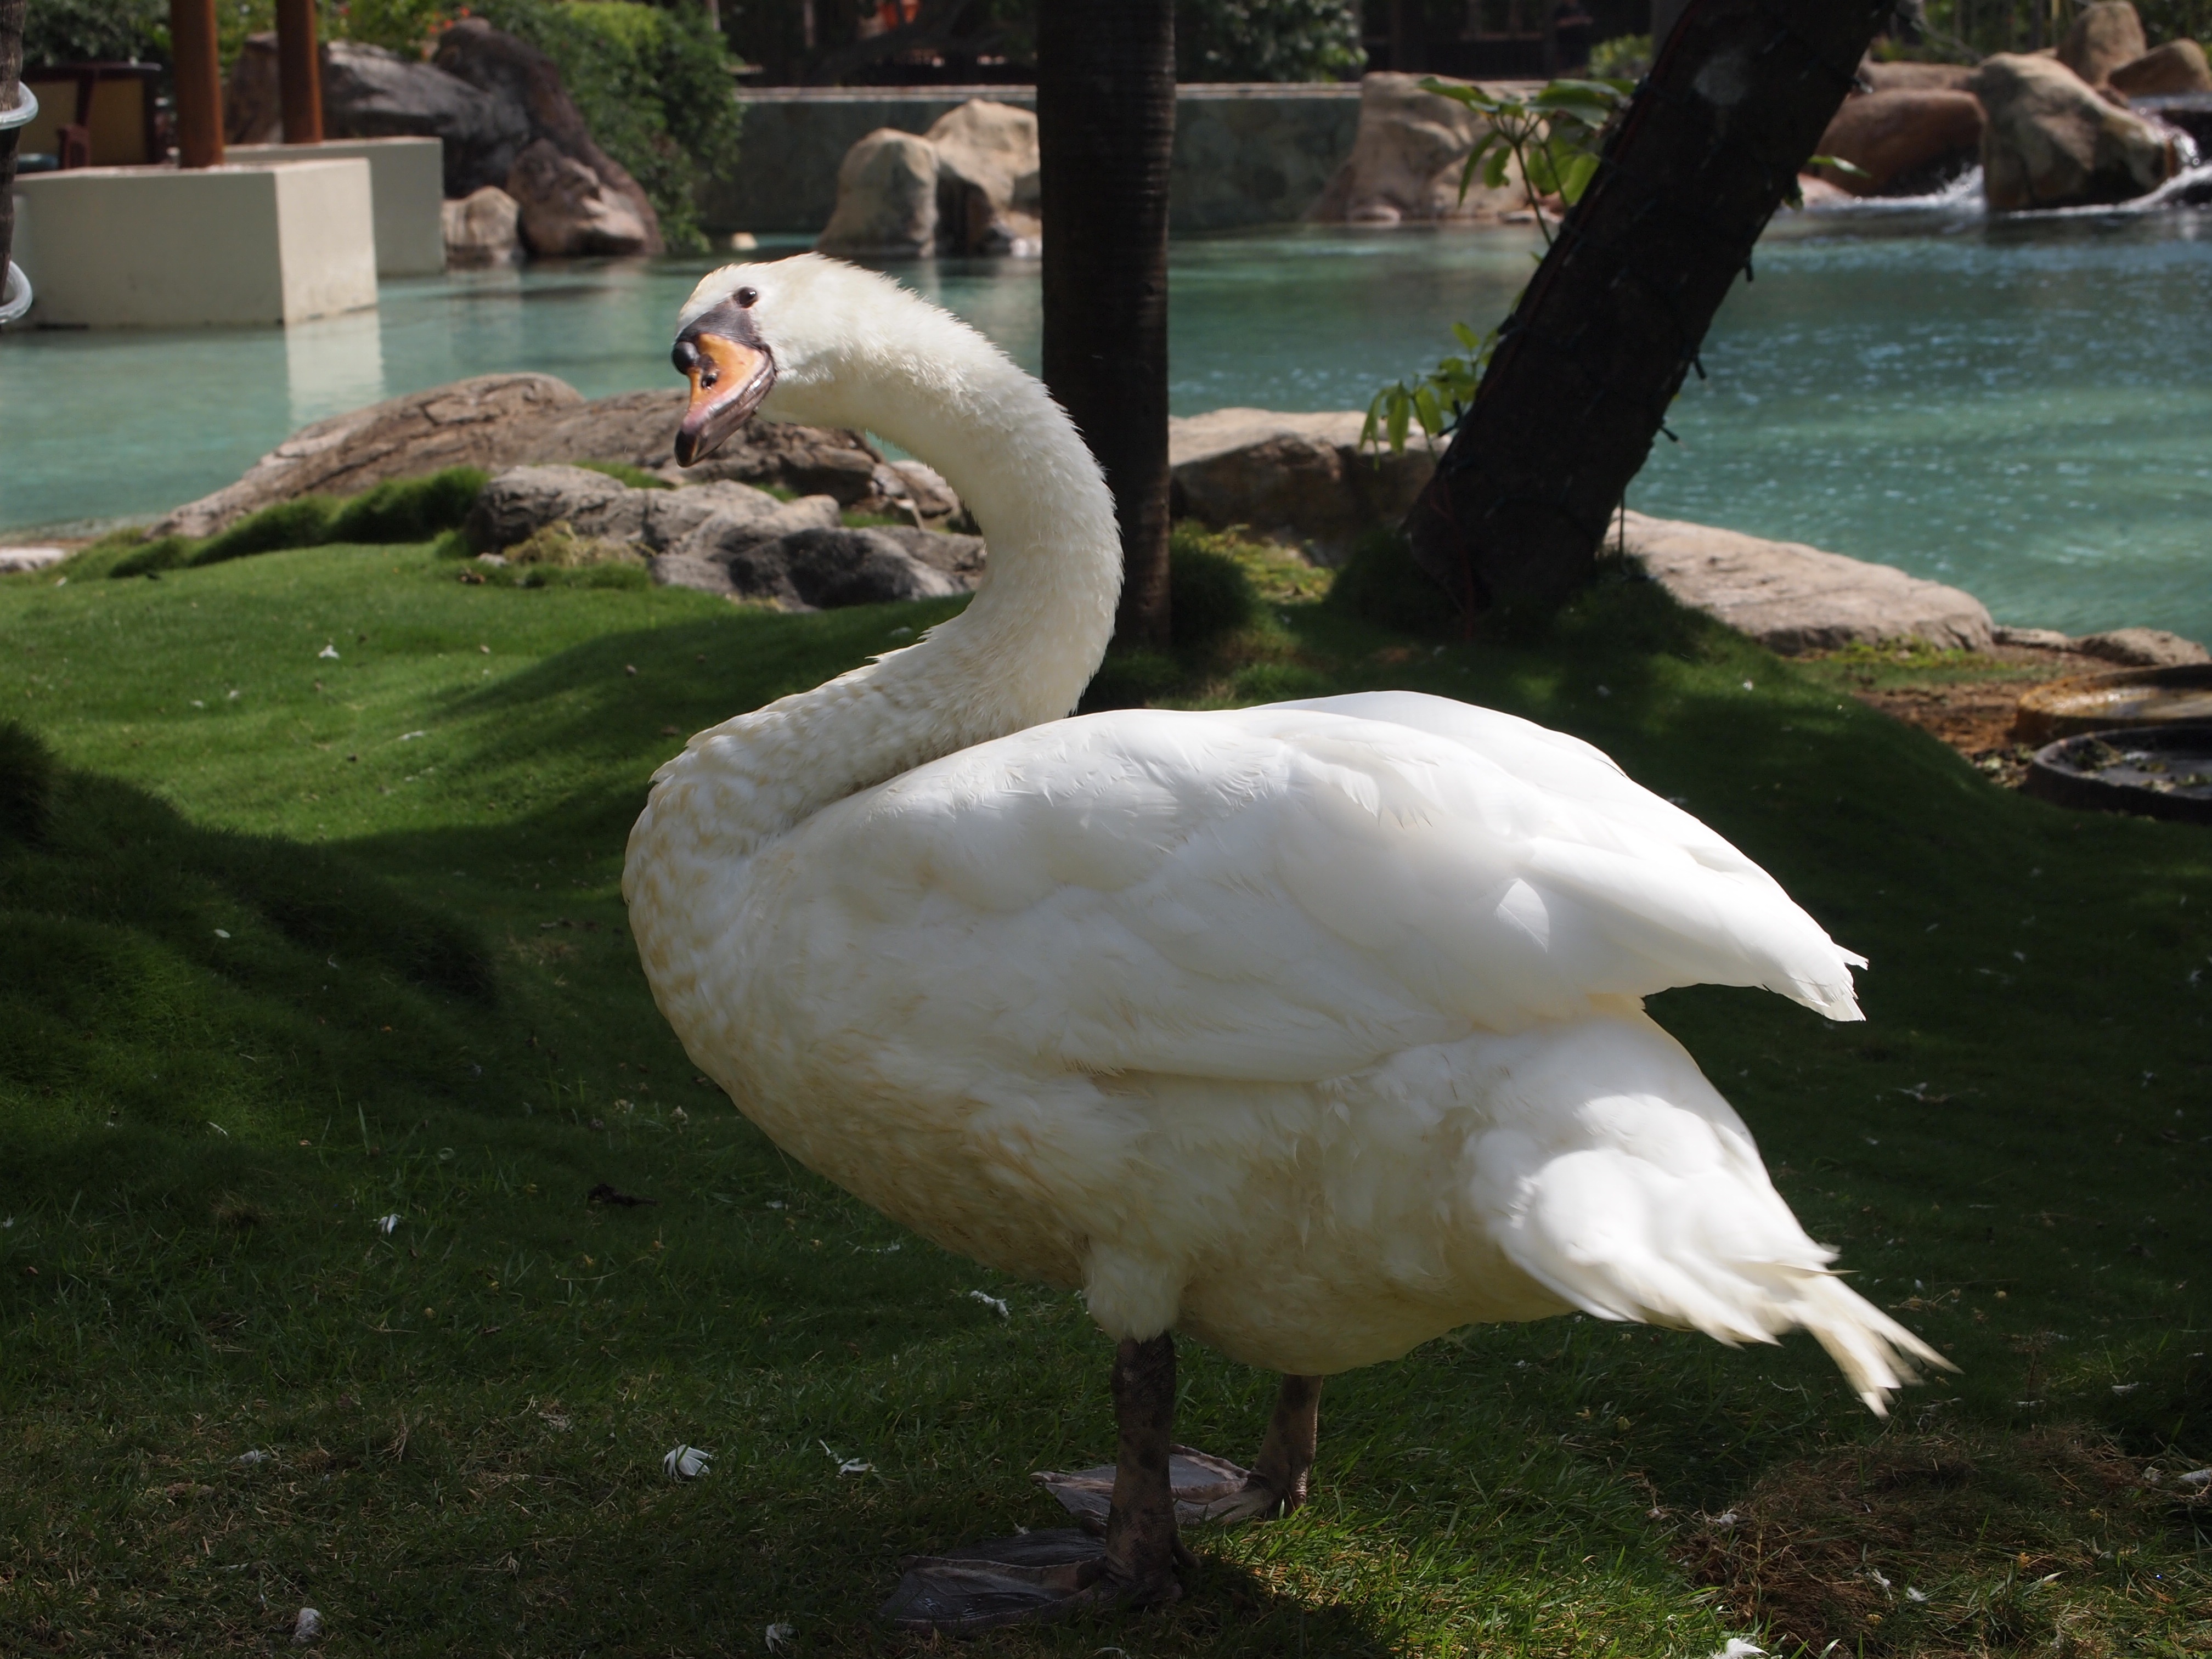
nature, grass, bird, white, animal, cute, wildlife, zoo, beak, natural, feather, fauna, outdoors, swan, duck, wings, goose, vertebrate, waterfowl, water bird, white duck, white feathers, ducks geese and swans